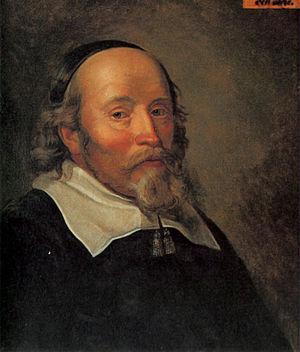
Le protestantisme est présent en Wallonie depuis la Réforme du XVIᵉ siècle. Le Baromètre du religieux 2008 indique que les protestants représentent 2,7 % de la population en Fédération Wallonie-Bruxelles, ce qui correspond à 5,8 % des chrétiens. Le protestantisme arrive en 3ᵉ position des religions pratiquées. Les protestants sont principalement présents dans les provinces de Hainaut et de Liège.